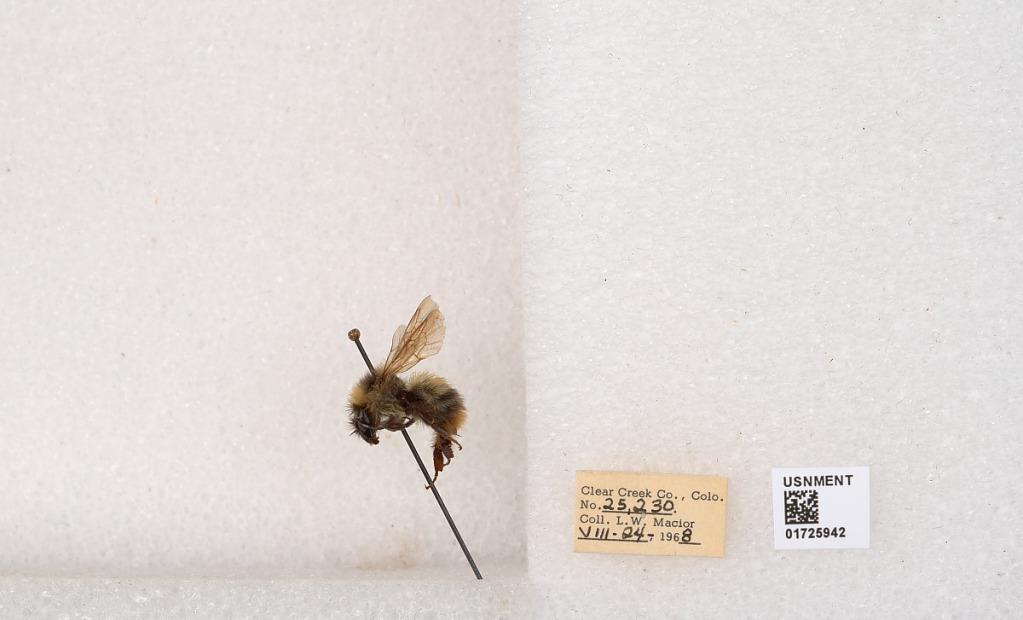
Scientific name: Bombus kirbyellus
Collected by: L. Macior
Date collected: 1968-8-24
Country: United States
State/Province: Colorado
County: Clear Creek
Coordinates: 39.6891, -105.644